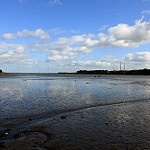
Scene: Outdoor